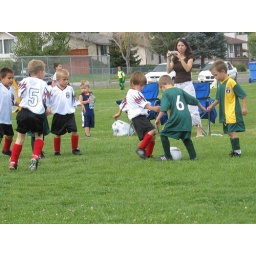
That's Matt in white kicking the ball